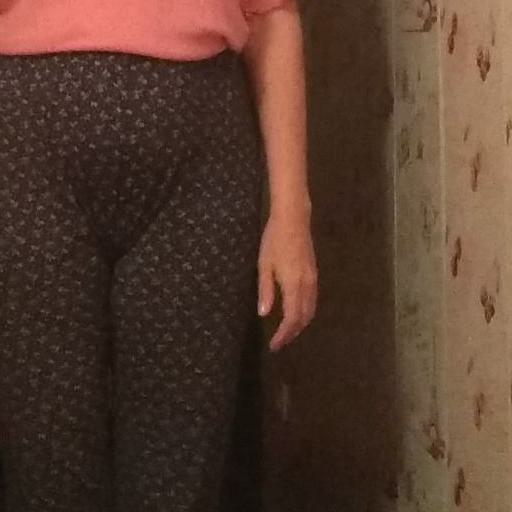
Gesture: no_gesture